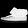
Label: Ankle boot